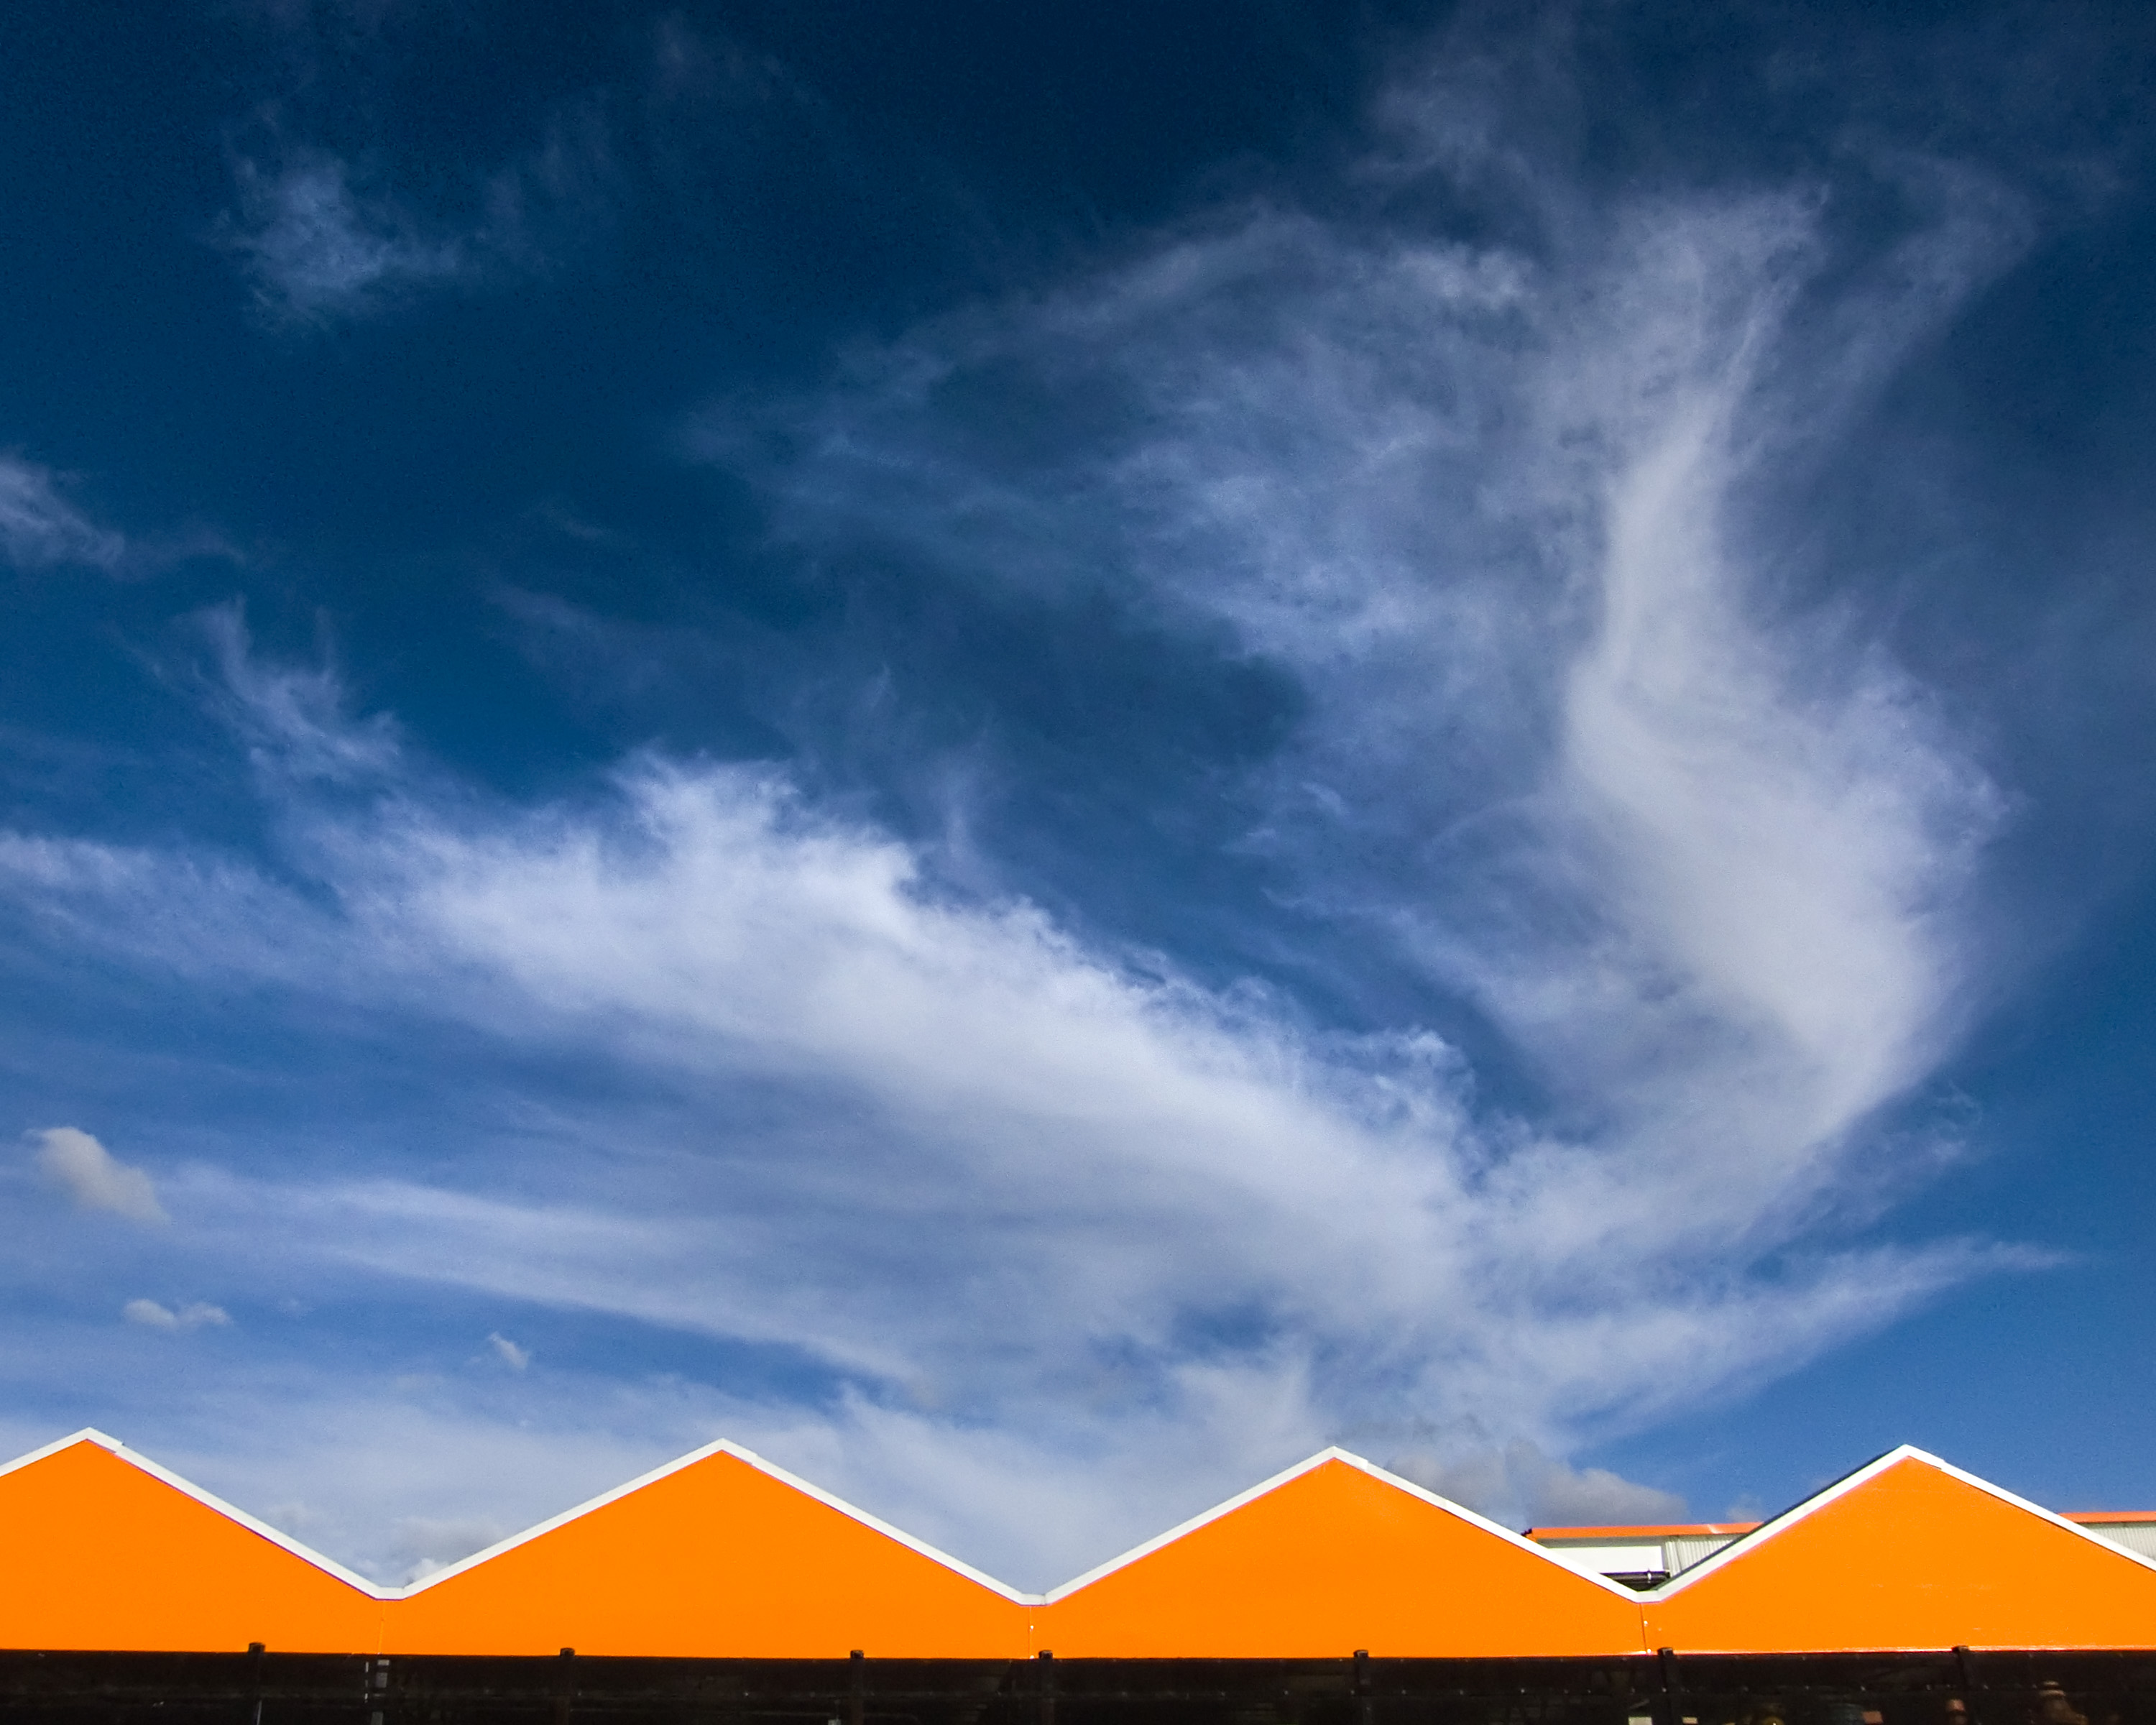
horizon, cloud, sky, field, prairie, sunlight, wind, dawn, atmosphere, dusk, cumulus, plain, afterglow, meteorological phenomenon